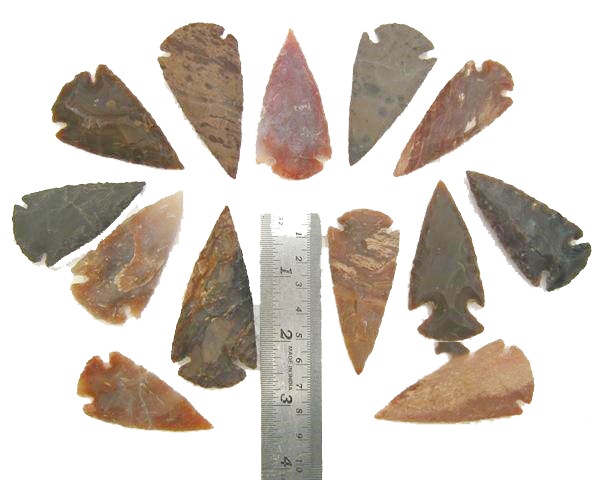
Tribal Arrowheads 2.5" - Finest Flinted Thin - NEW1020
Brand: BambooBlinds.ca
Category: Arts & Entertainment > Hobbies & Creative Arts > Collectibles > Collectible Weapons > Collectible Knives > Hunting Collectible Knives